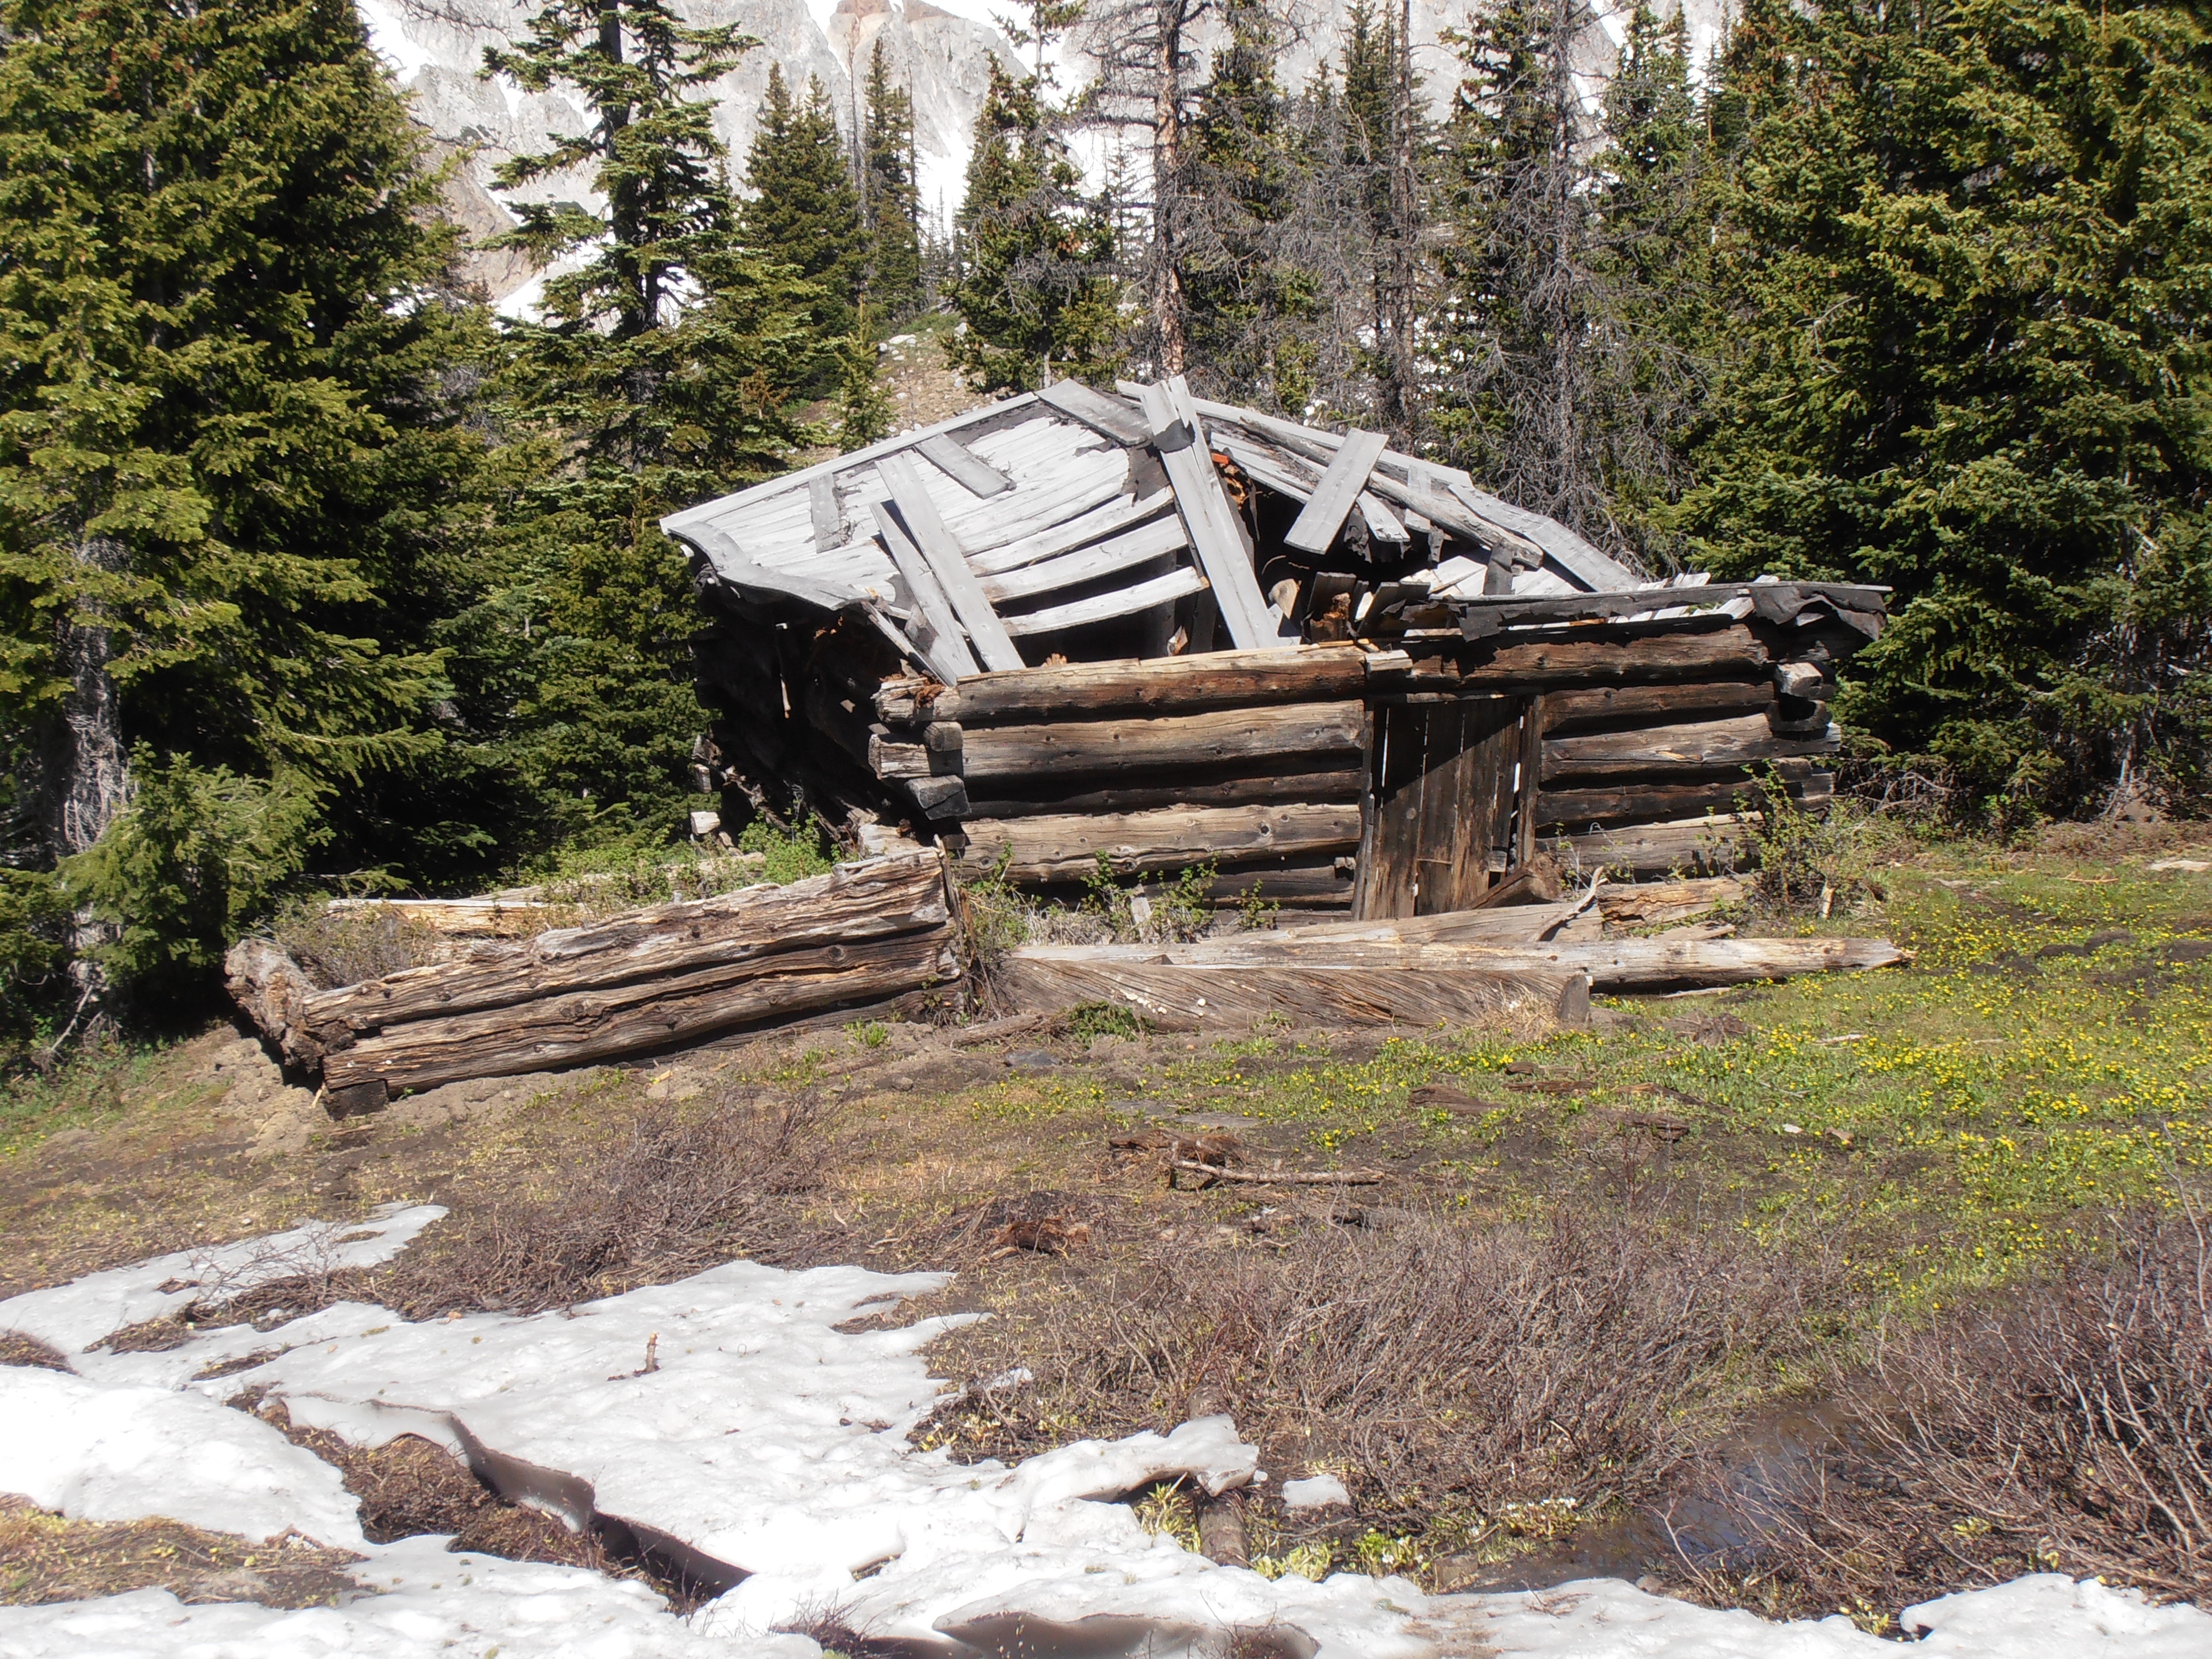
wilderness, hut, shack, cabin, western, mines, log cabin, geological phenomenon